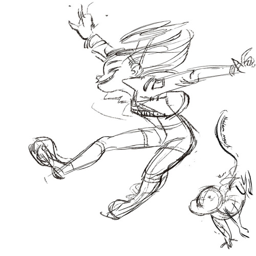
a small sketch i did a few weeks back of noodle after hearing artist are coming back !